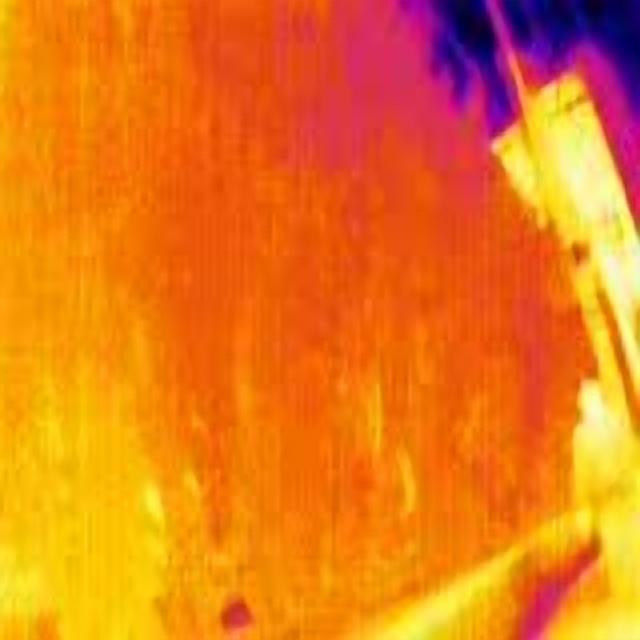
Detected objects:
label: person